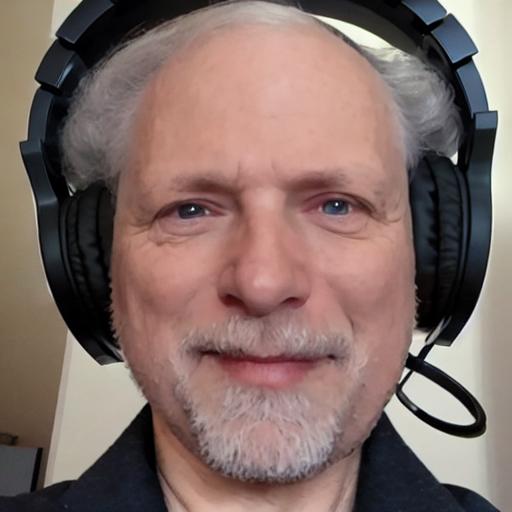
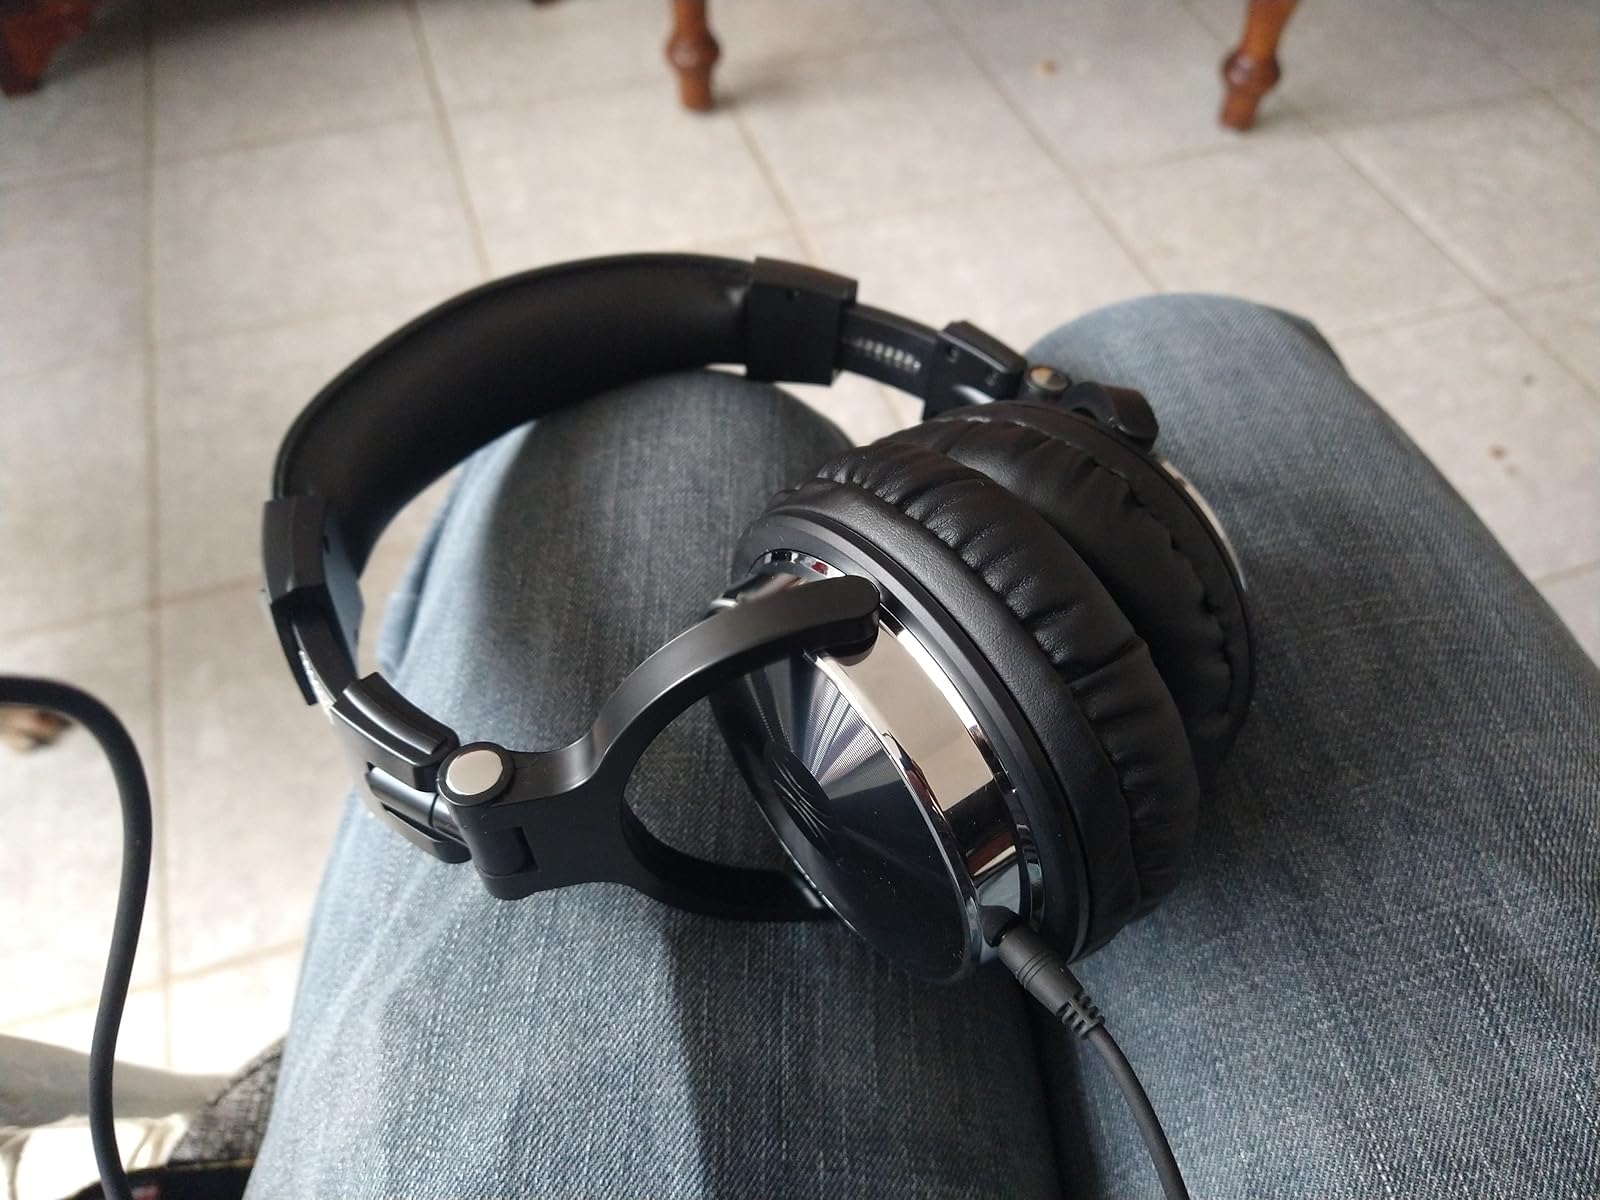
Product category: headphones
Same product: no